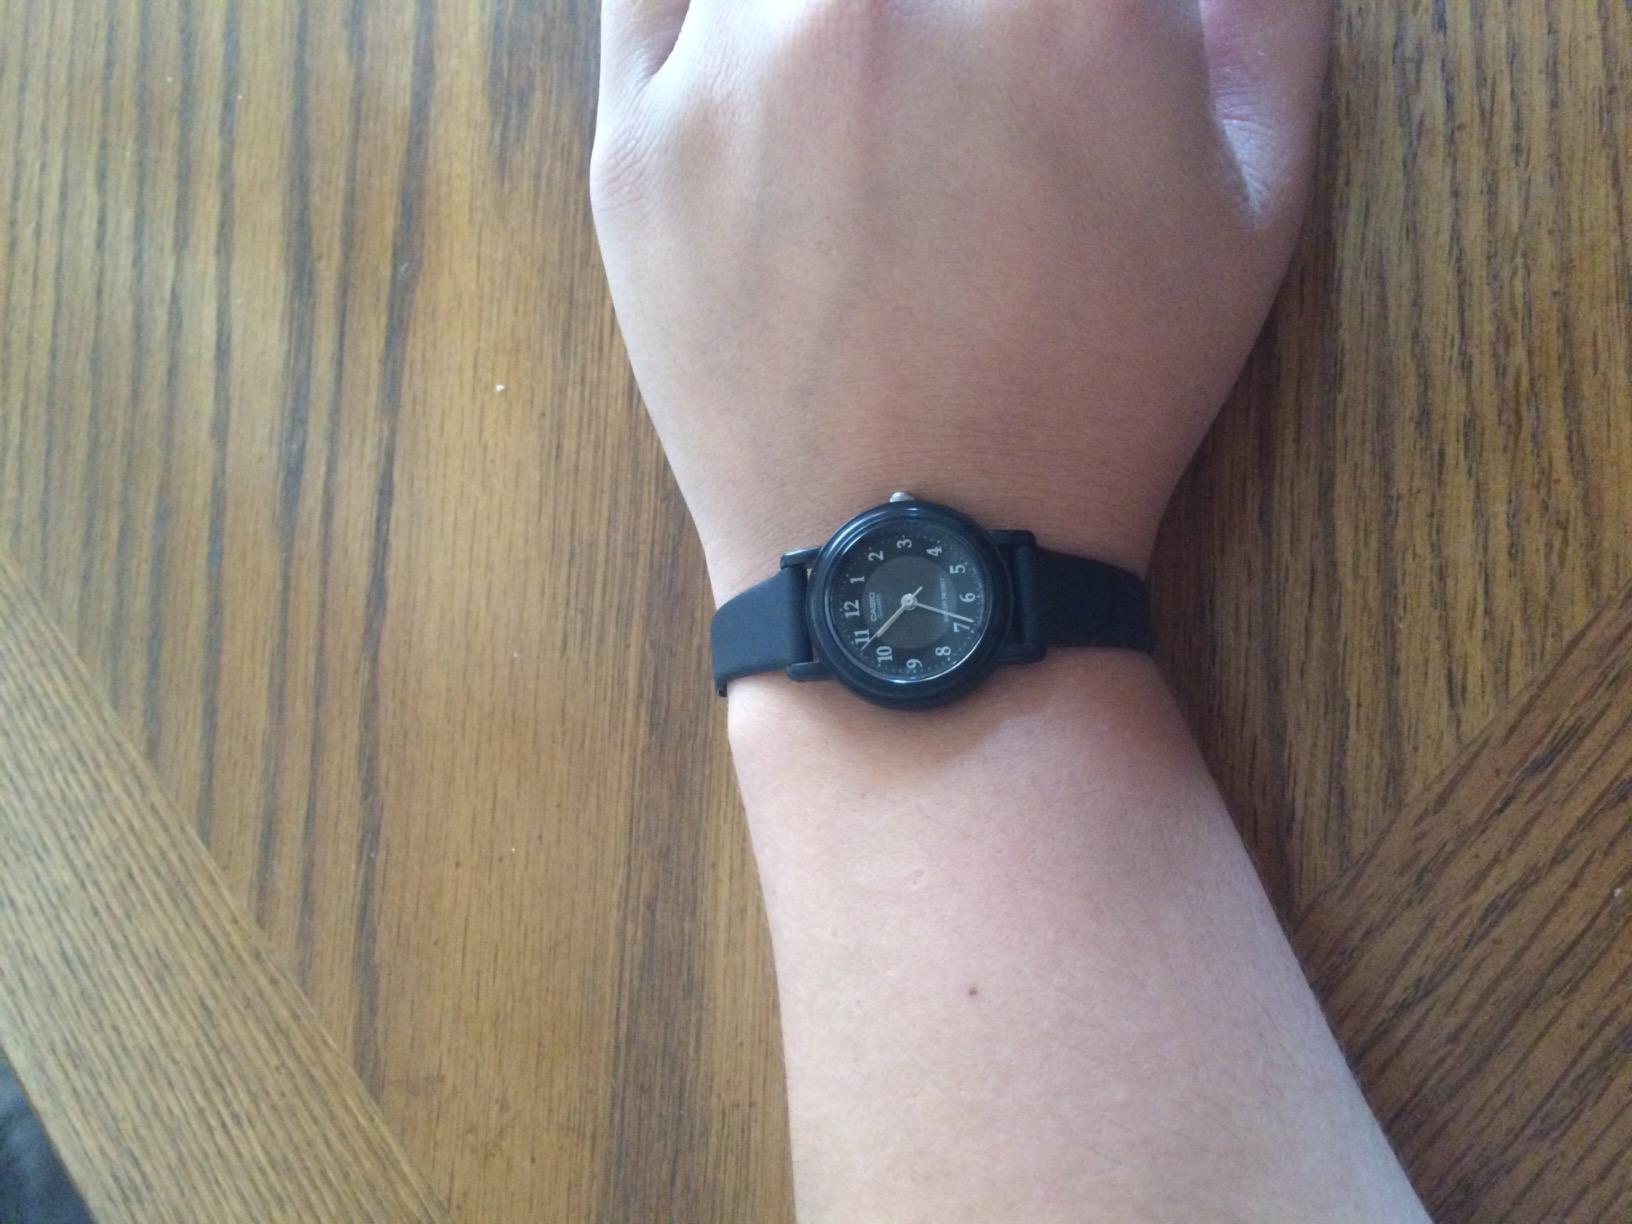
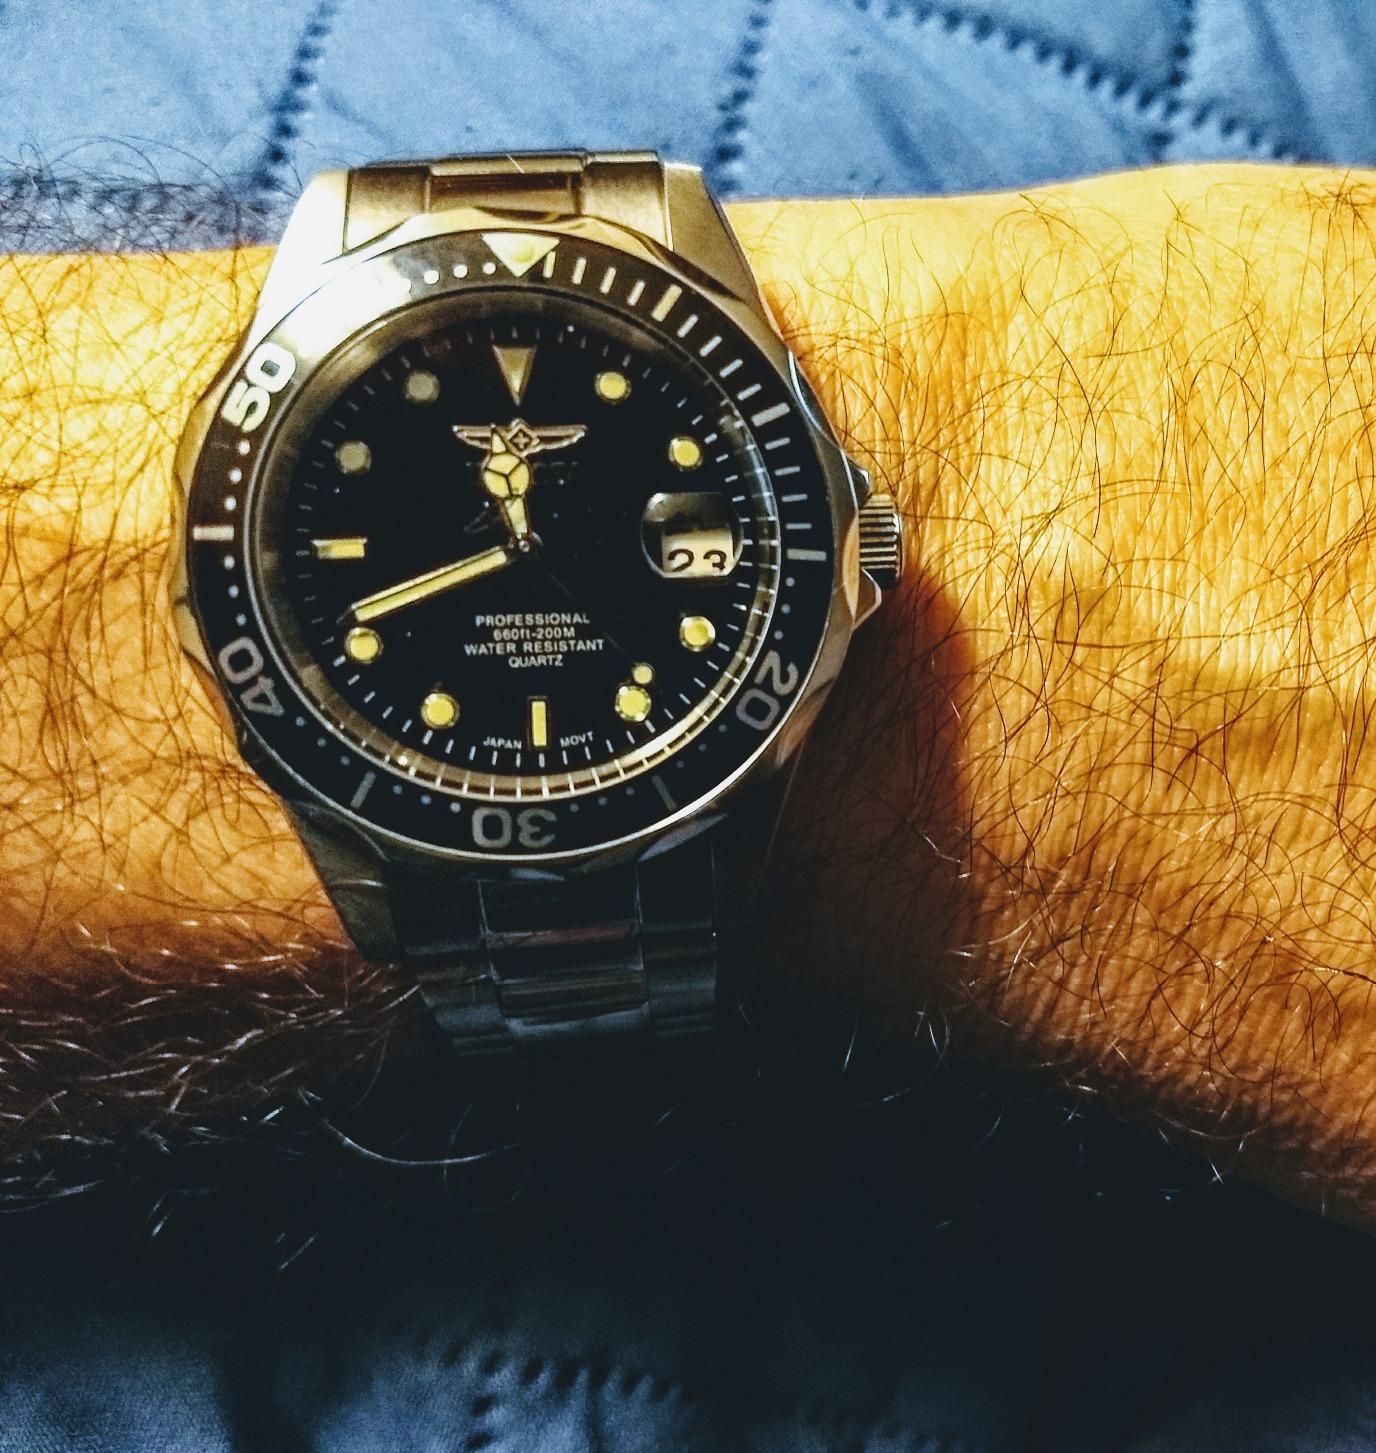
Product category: accessories_watch
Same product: no